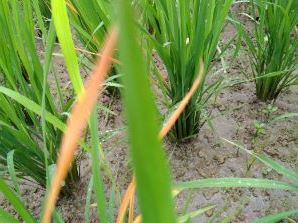
Disease: Tungro